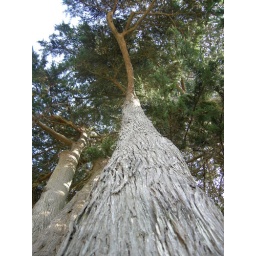
Just a tree trunk in San Francisco, out in front of my sister's house in the Presidio